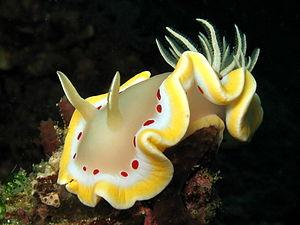
Ardeadoris cruenta est une espèce de mollusques nudibranches de la famille des Chromodorididae et du genre Ardeadoris.
Les Chromodorididae forment une famille de mollusques de l'ordre des nudibranches.
Ardeadoris est un genre de nudibranches de la famille des Chromodorididae.